Matthew Gardiner (minister)

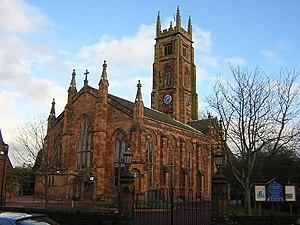
Bothwell Parish Church

He was born in Glasgow on 18 August 1776 the eldest son of James Gardiner. He was educated at Glasgow Grammar School. He then studied at Glasgow University where he graduated MA in 1793 aged 17. In May 1798 he was licensed to preach as a Church of Scotland minister by the Presbytery of Hamilton.